French colonial empire

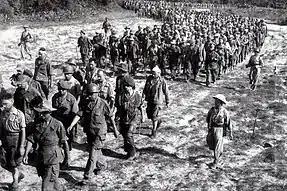
Captured French soldiers from Dien Bien Phu, escorted by Vietnamese troops, walk to a prisoner-of-war camp.

Napoleon III doubled the area of the French overseas Empire; he established French rule in New Caledonia, and Cochinchina, established a protectorate in Cambodia (1863); and colonized parts of Africa.